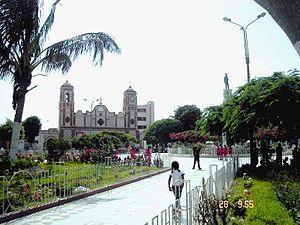
Monsefú est une ville de la province de Chiclayo dans le nord du Pérou.